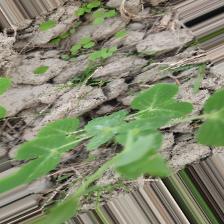
Label: Powdery Mildew